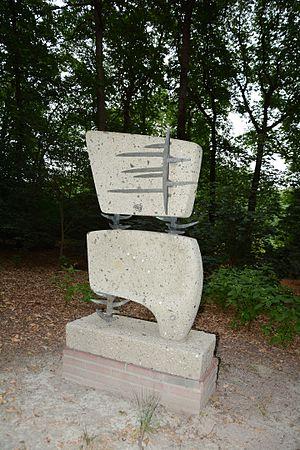
Aldo Calò était un sculpteur italien.